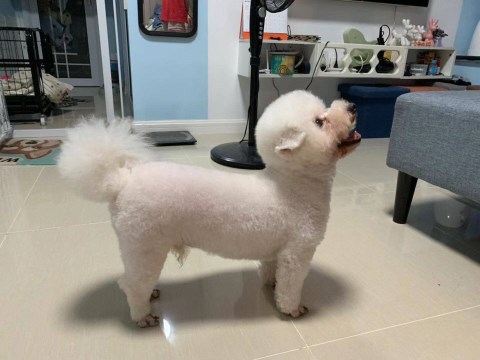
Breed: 3083-n000117-Bichon_Frise